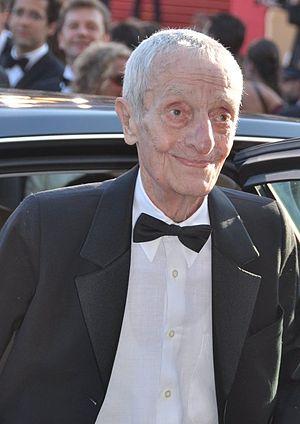
Jacques Herlin au festival de Cannes
Des hommes et des dieux est un film dramatique français réalisé par Xavier Beauvois, inspiré librement de l'assassinat des moines de Tibhirine en Algérie en 1996. Le film retrace la vie quotidienne des moines et leurs interrogations face à la montée de la violence durant les mois précédant leur enlèvement lors de la guerre civile algérienne.
Jacques de Jouëtte, dit Jacques Herlin, est un acteur français né au Vésinet le 17 août 1927 et mort à Paris 13e le 7 juin 2014.